Theophilus P. Chandler Jr.

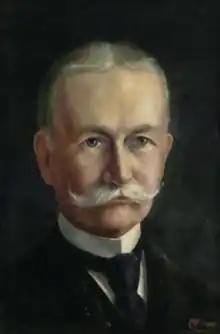
Self portrait, 1909

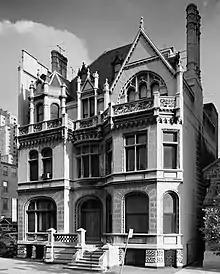
Scott-Wanamaker townhouse, 2032 Walnut St., Philadelphia (1883-86, demolished 1981). The Jacobean Revival façade survives, with modern townhouses built behind it.

Theophilus Parsons Chandler Jr. (September 7, 1845 – August 16, 1928) was an American architect of the late 19th and early 20th centuries. He spent his career at Philadelphia, and is best remembered for his churches and country houses. He founded the Department of Architecture at the University of Pennsylvania (1890), and served as its first head.